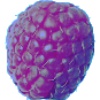
Label: Raspberry 1